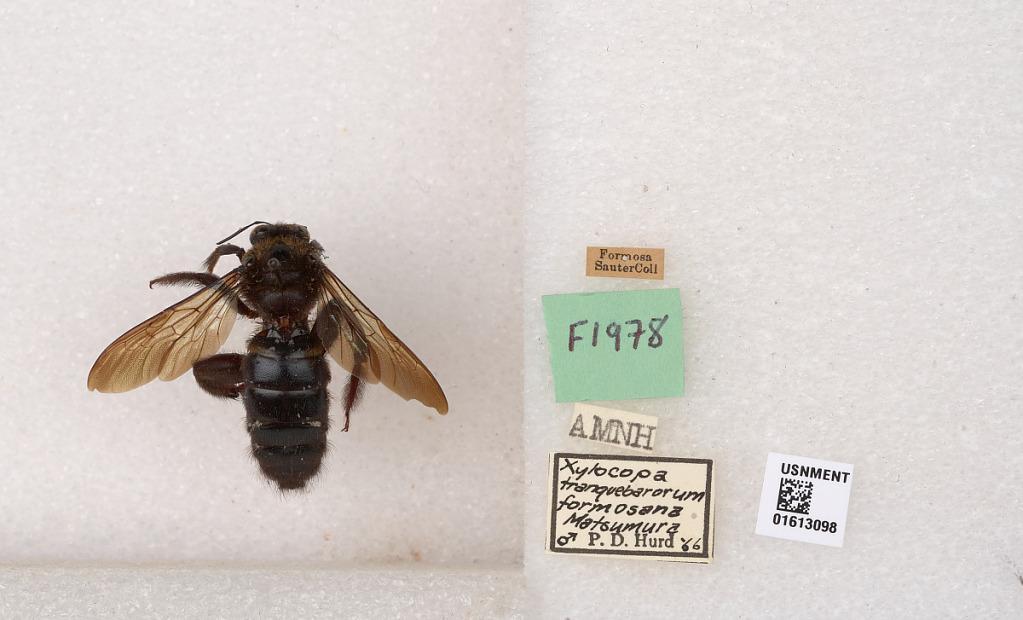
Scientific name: Xylocopa (Biluna) tranquebarorum formosana Matsumura
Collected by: Sauter
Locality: Formosa
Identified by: Hurd, P. D.